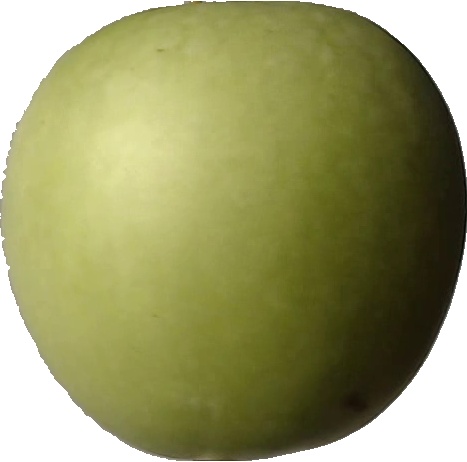
Label: apple_granny_smith_1